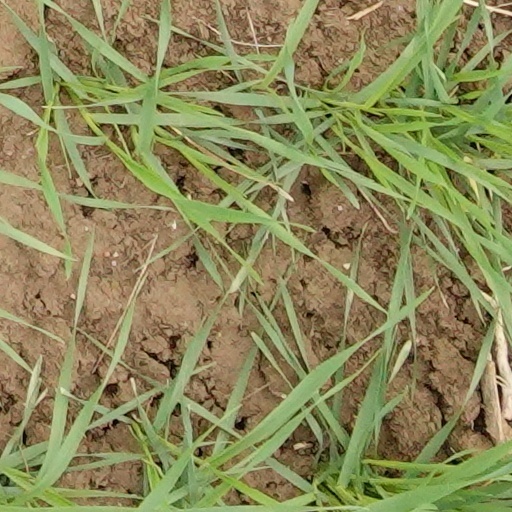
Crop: wheat